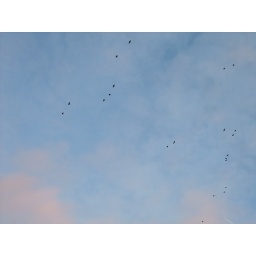
Just the shapes of crows flying overhead in the darkening blue sky.